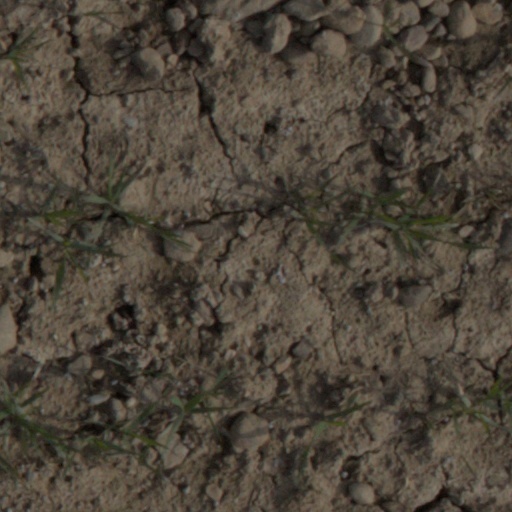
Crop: wheat